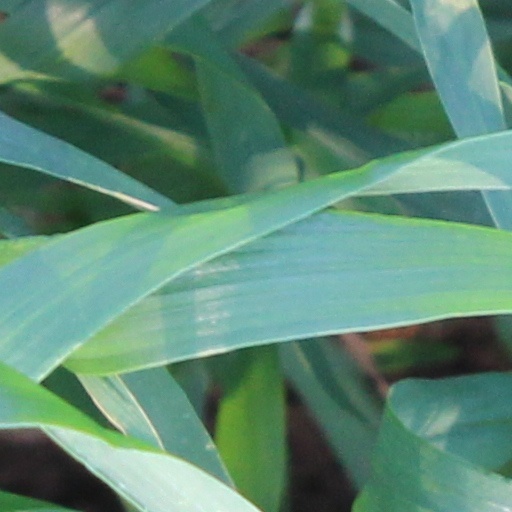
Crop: wheat